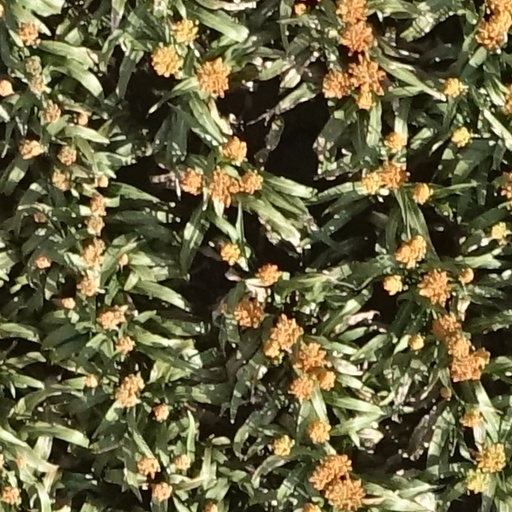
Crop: sorghum